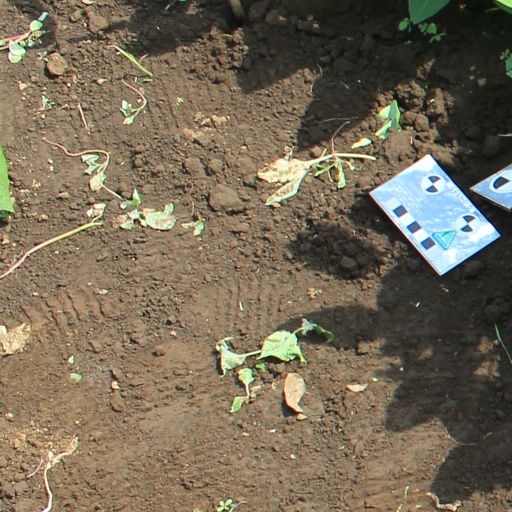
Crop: soybean